Highway systems by country

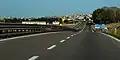
The "superstrada" Cagliari-Porto Torres (Strada statale 131 Carlo Felice), the main road artery of Sardinia

Also, there are other smaller motorway sections that will be linked to the national motorway network in the future. Motorways usually have two traffic lanes and an emergency lane in each direction, divided by a green zone and metallic rail. The speed limit is .